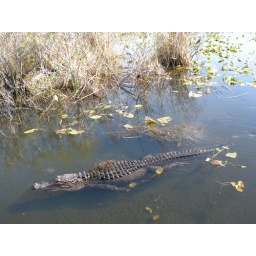
croc in some nice, clear water